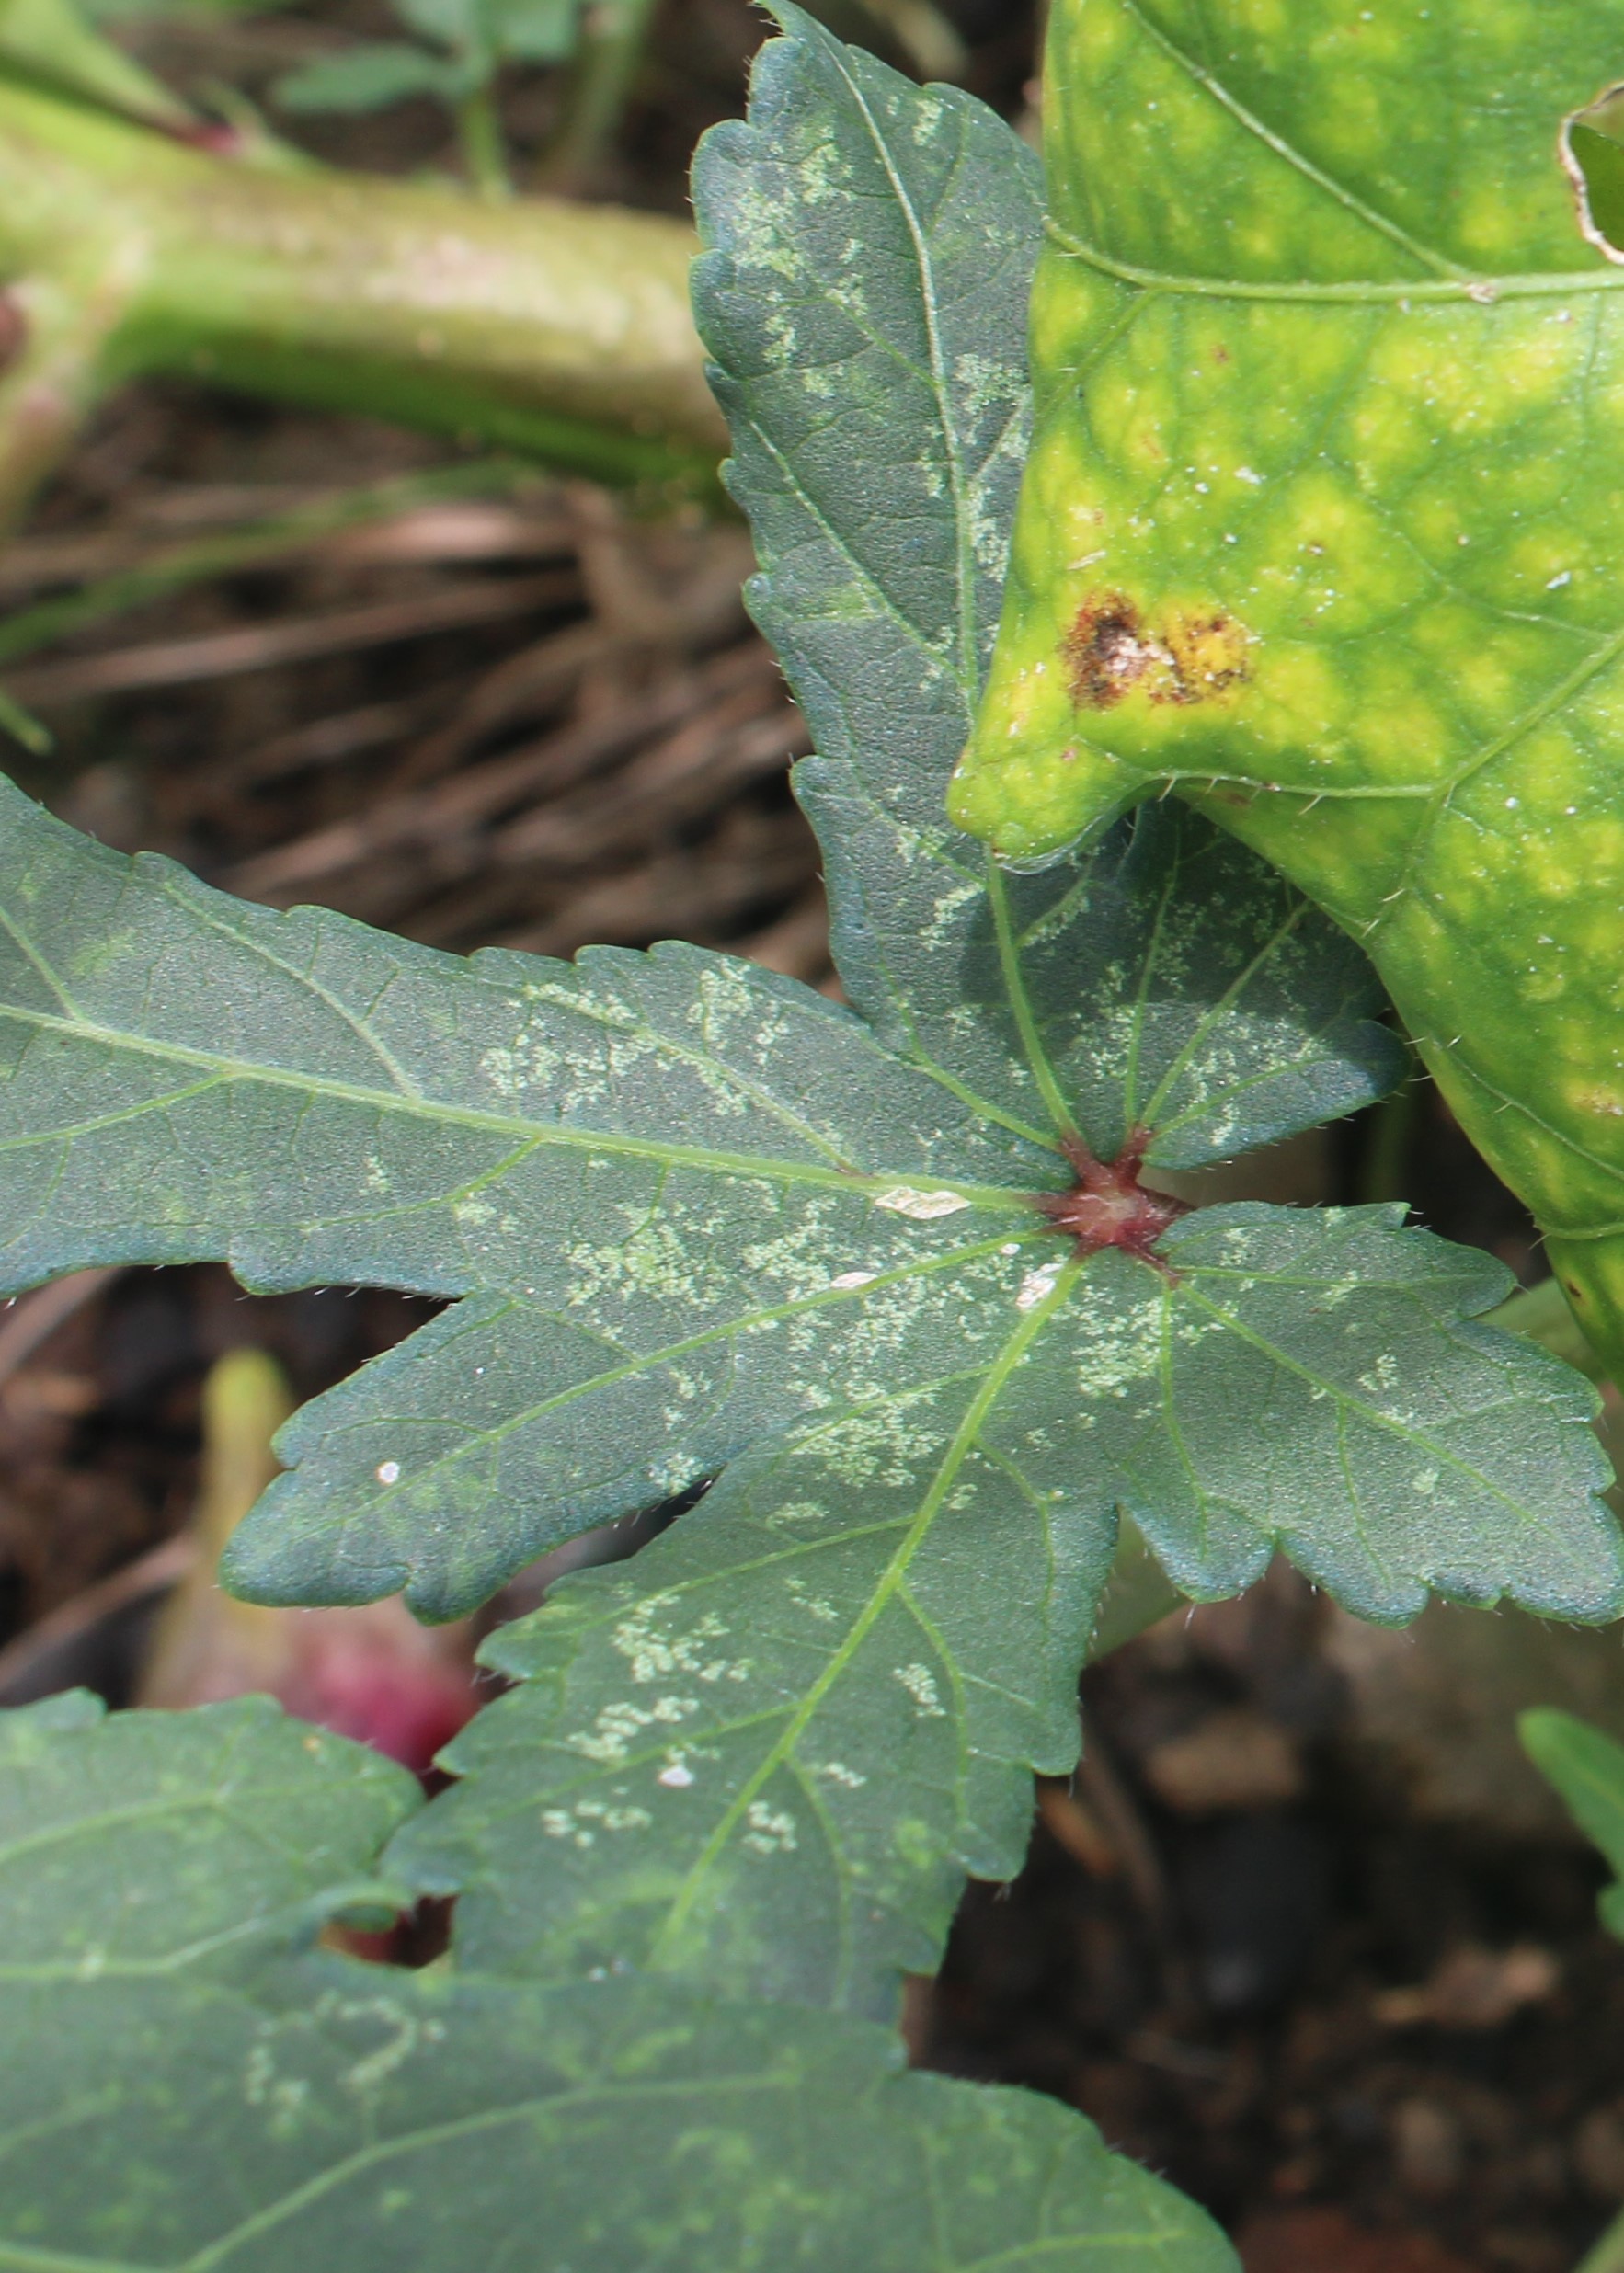
Label: Downy Mildew